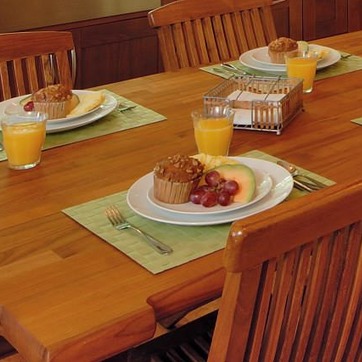
Material: food